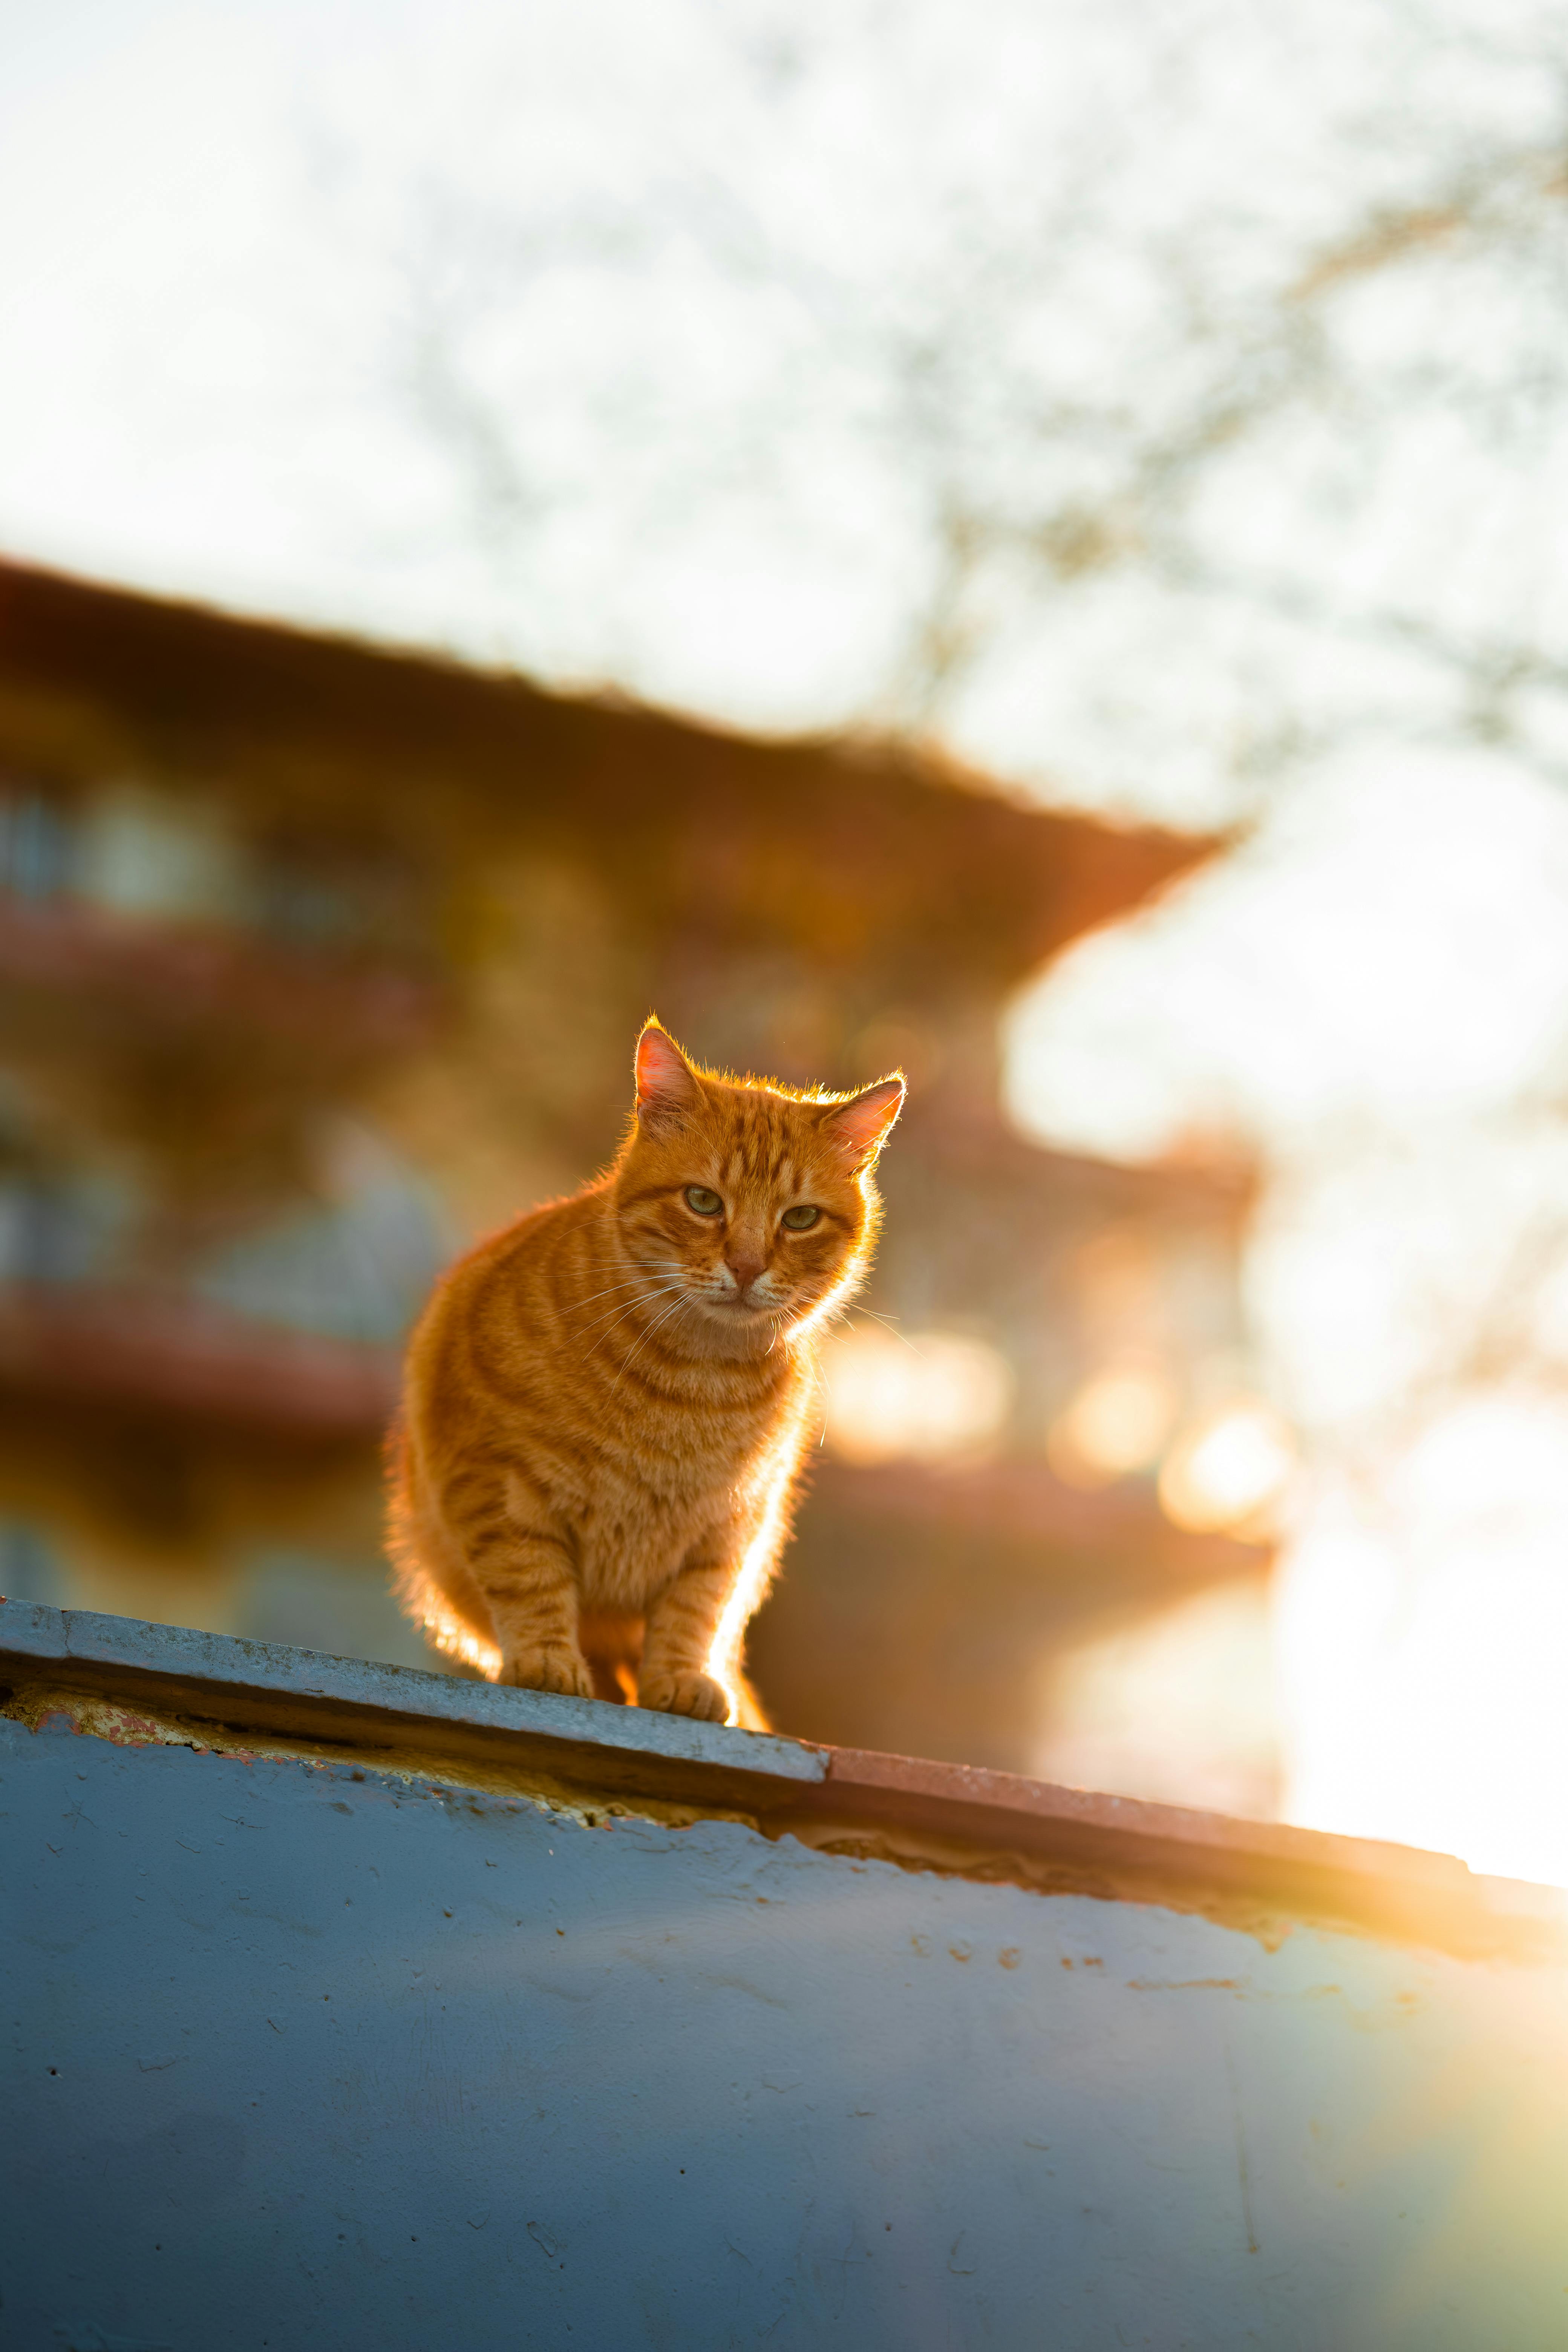
natural, cat, felidae, Felinae, whiskers, carnivores, fur, snout, terrestrial animal, tail, paw, domestic short haired cat